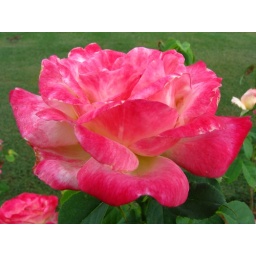
Located in the plaza rose garden between cinderella's castle and tomorrowland